Belgian Eifel

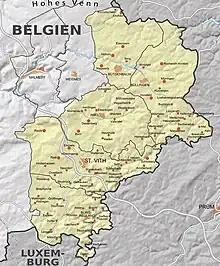
The canton of Sankt Vith is also labelled as the Belgian Eifel

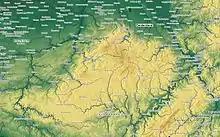
In the centre the cross-border highlands of the Ardennes and the Eifel, bounded by the Meuse, Semois, Moselle and Rhine

The Belgian Eifel (Luxembourgish: "Belscher Äifel") in the German-speaking part of Belgium generally refers to the southern part of the German-speaking community which forms the Canton of Sankt Vith (German: "Kanton Sankt Vith"; French: "Canton de Saint-Vit"). According to this definition the municipalities of